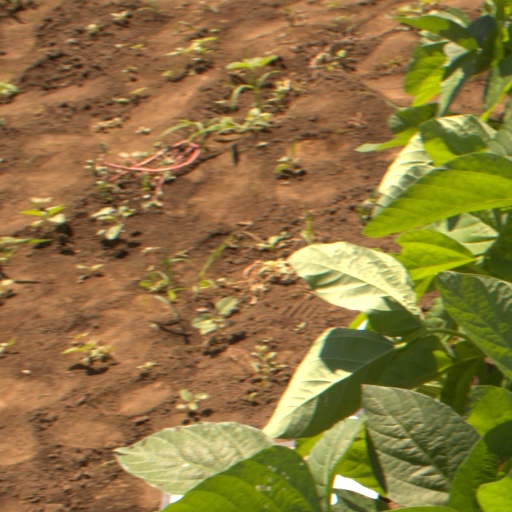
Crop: soybean